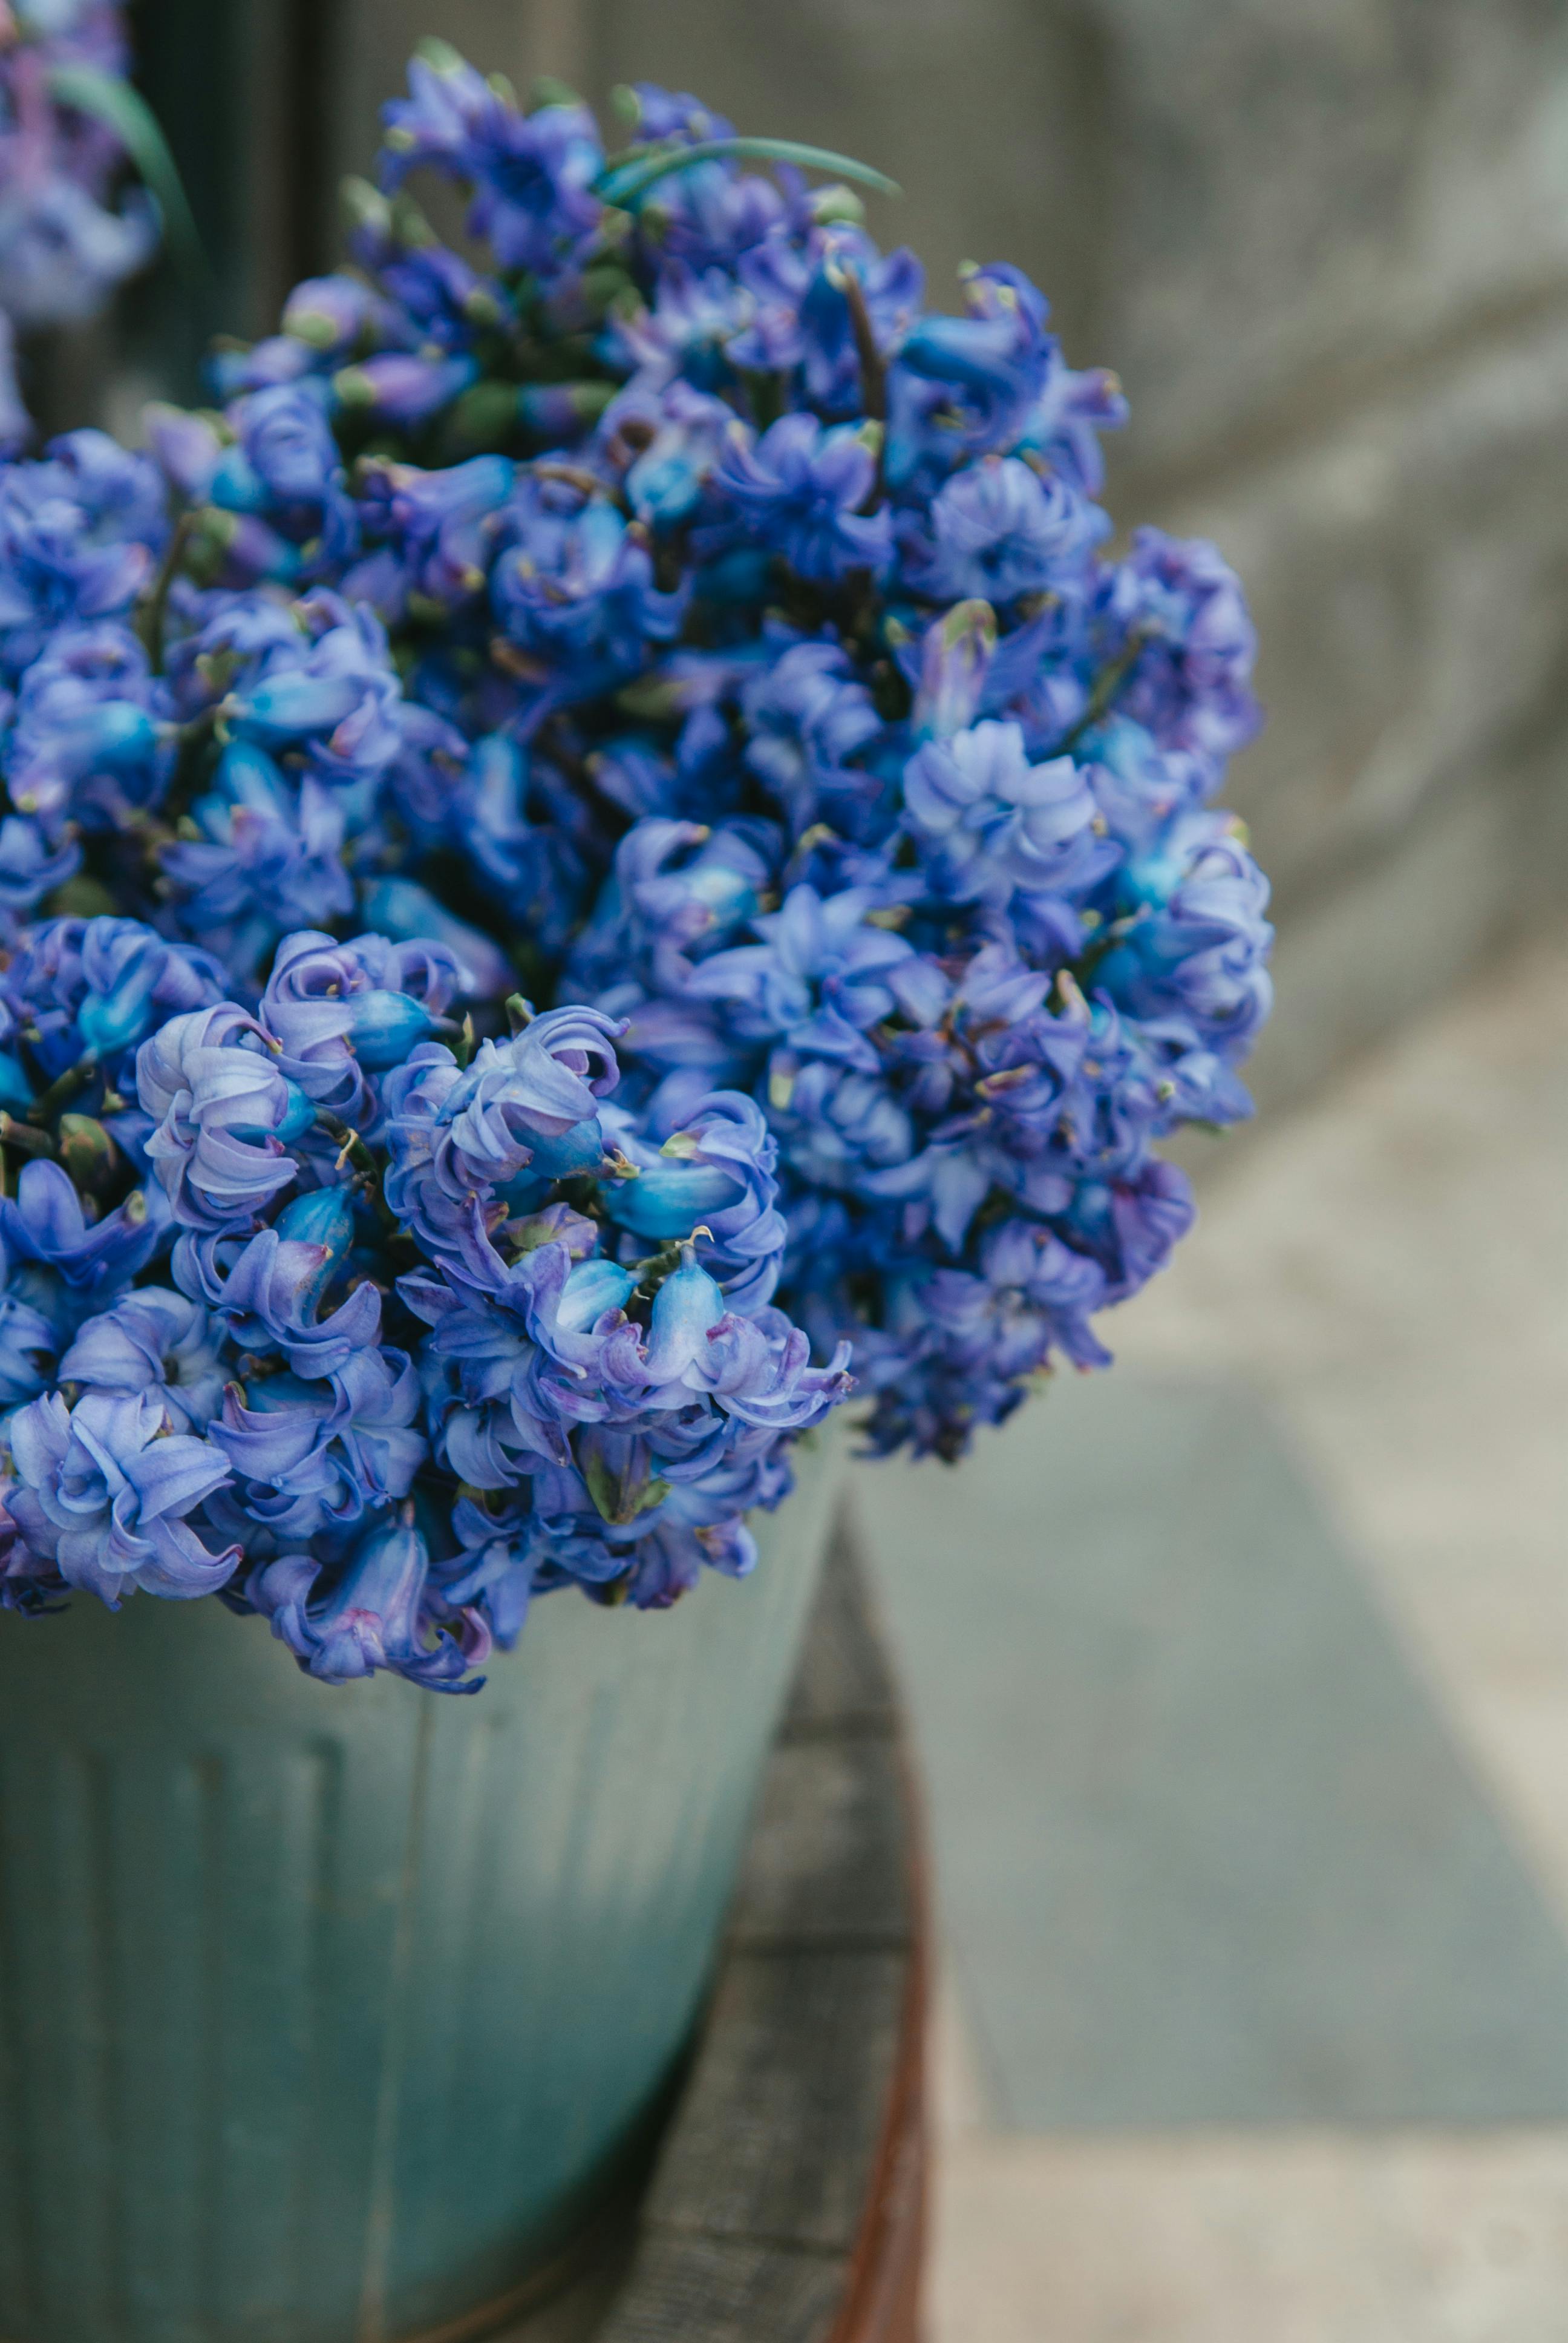
flower